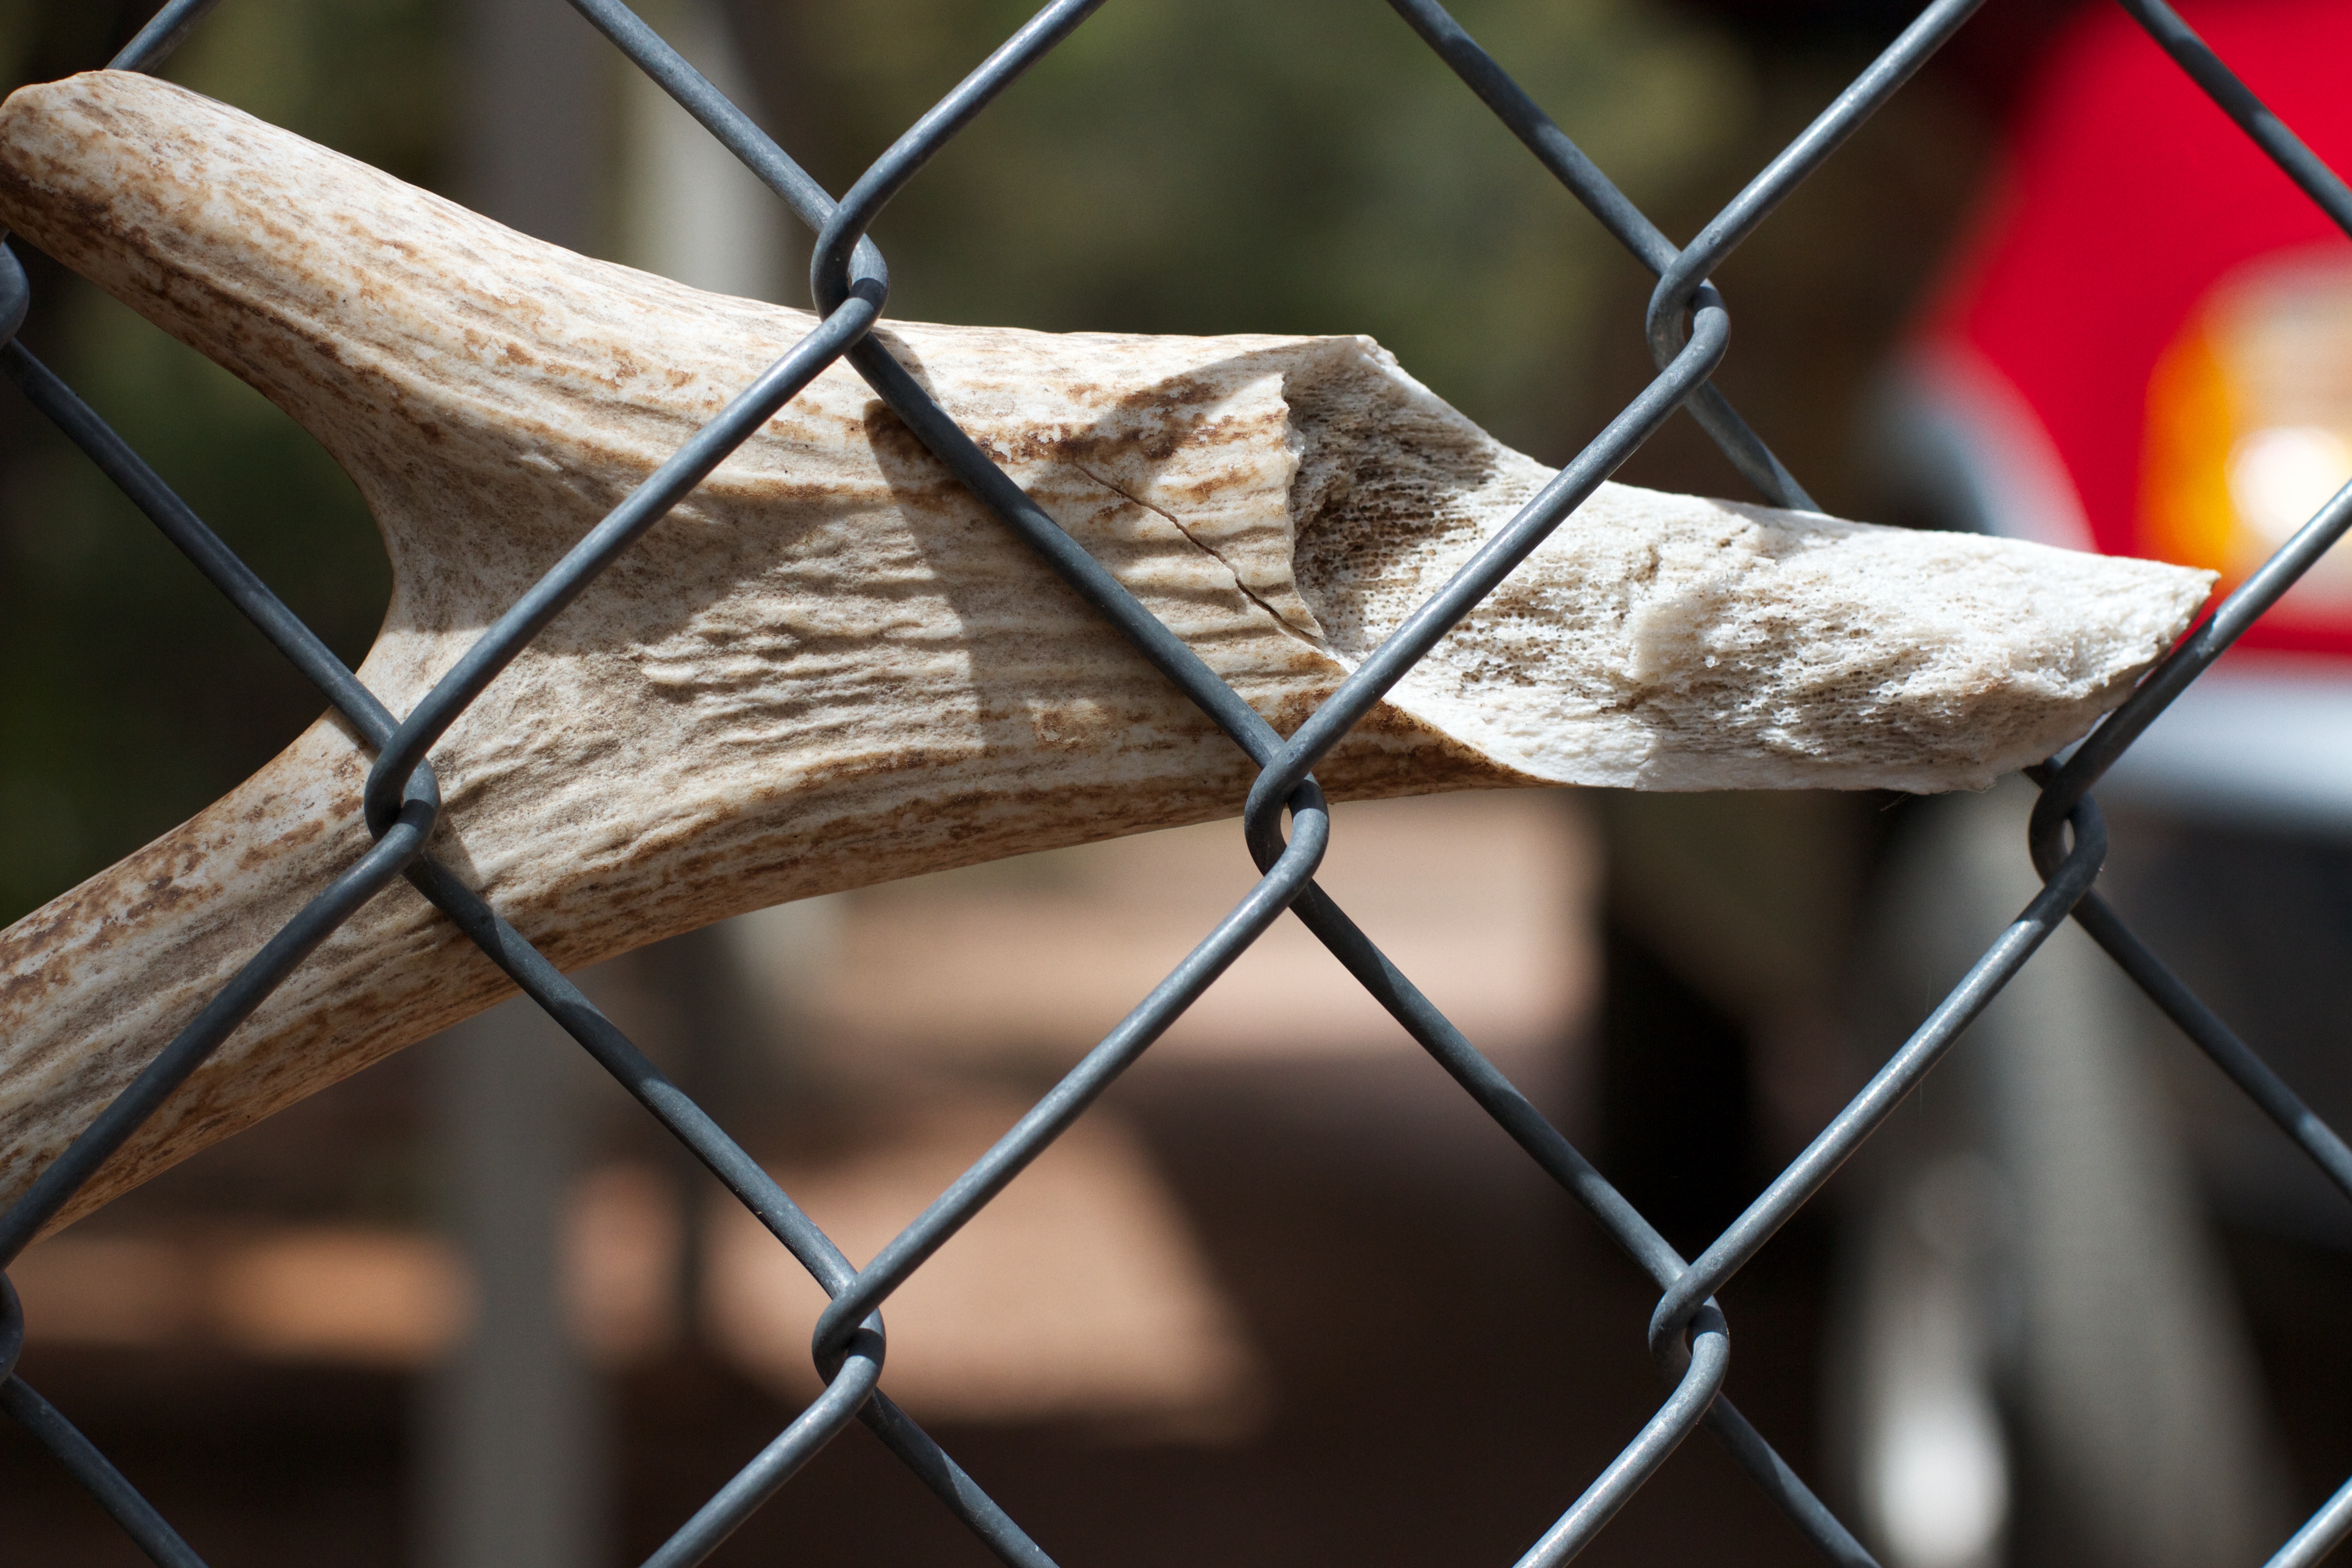
branch, wing, light, leaf, insect, lighting, invertebrate, twig, close up, macro photography